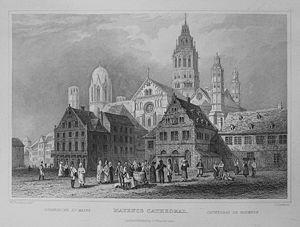
Gravure sur acier ""Views of the Rhine"" par William Tombleson: Cathédrale Saint-Martin à Mayence"
Georg Moller est un architecte et urbaniste allemand.